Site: brandenburg
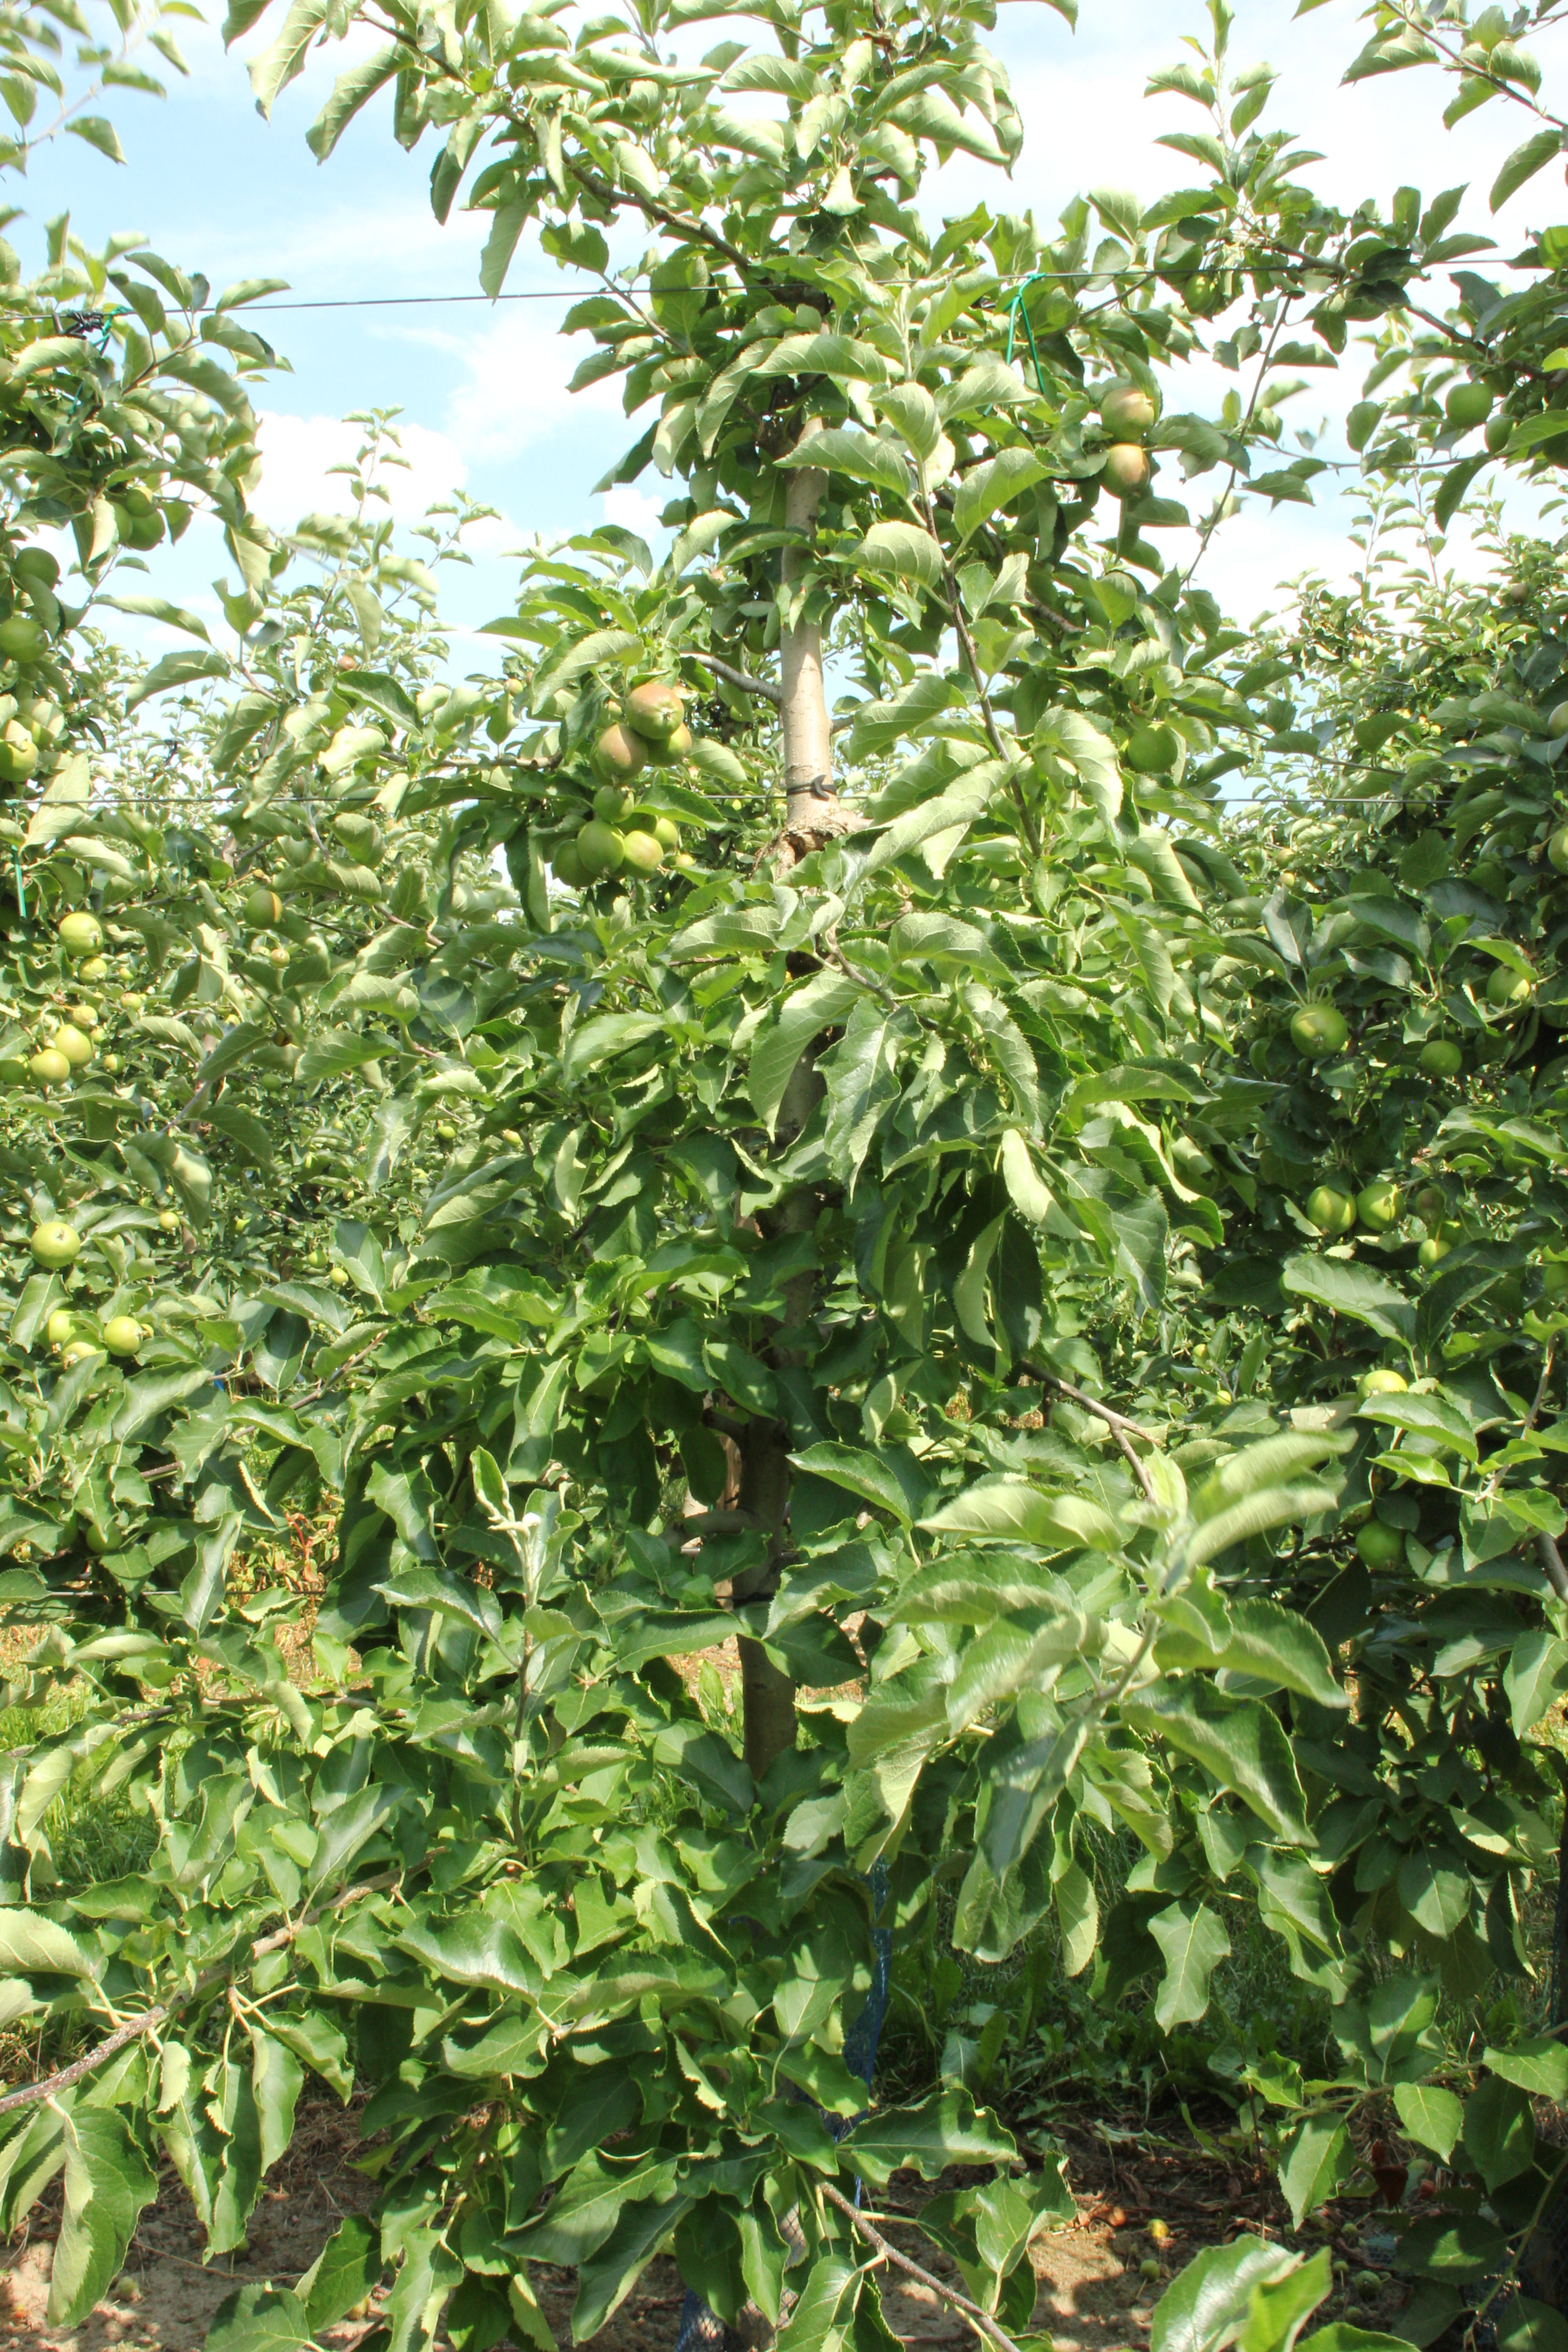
Growth stage (BBCH 74): Development of fruit